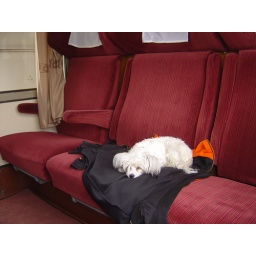
Dicke Berta sleeping in train